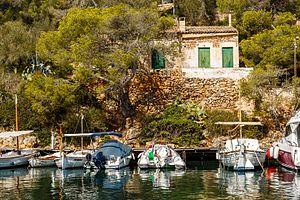
Santanyí, en catalan et officiellement, est une commune de l'île de Majorque dans la communauté autonome des Îles Baléares en Espagne. Elle est située au sud-est de l'île et fait partie de la comarque de Migjorn.